Franco-Mongol alliance

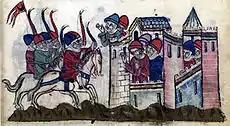
Kitbuqa besieging Sidon after his nephew's murder by Julian Grenier

Despite the cooperation between the Mongols and their Christian subjects in Antioch, other Christians in the Levant regarded the Mongol approach with unease. Jacques Pantaléon, the Patriarch of Jerusalem, saw the Mongols as a clear threat, and had written to the Pope to warn him about them in 1256. The Franks did, however, send the Dominican David of Ashby to the court of Hulagu in 1260. In Sidon, Julian Grenier, Lord of Sidon and Beaufort, described by his contemporaries as irresponsible and light-headed, took an opportunity to raid and plunder the area of the Beqaa Valley in Mongol territory. One of the Mongols killed was Kitbuqa's nephew, and in retaliation, Kitbuqa raided the city of Sidon. These events added to the level of distrust between the Mongols and the Crusader forces, whose own center of power was now in the coastal city of Acre.